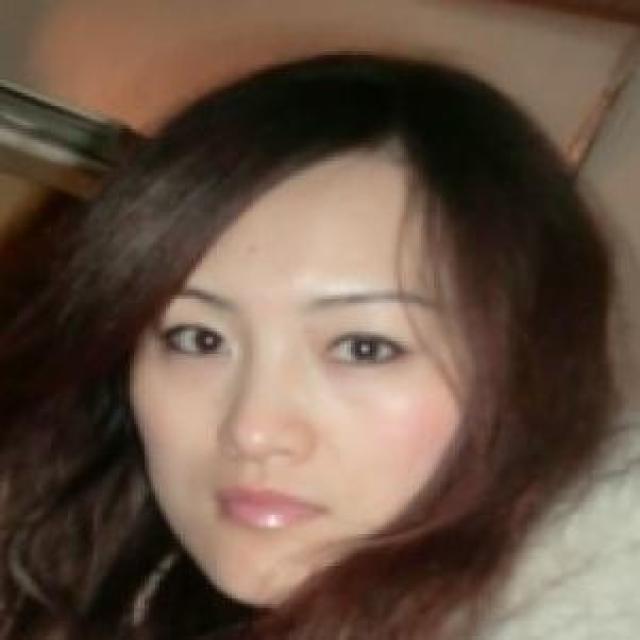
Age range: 21-44